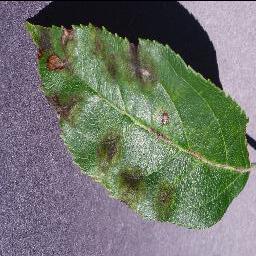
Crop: apple
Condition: scab